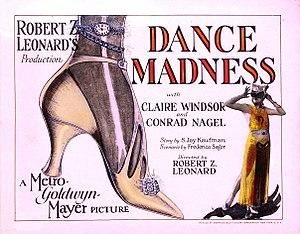
Dance Madness est un film américain réalisé par Robert Z. Leonard et sorti au cinéma en 1926.